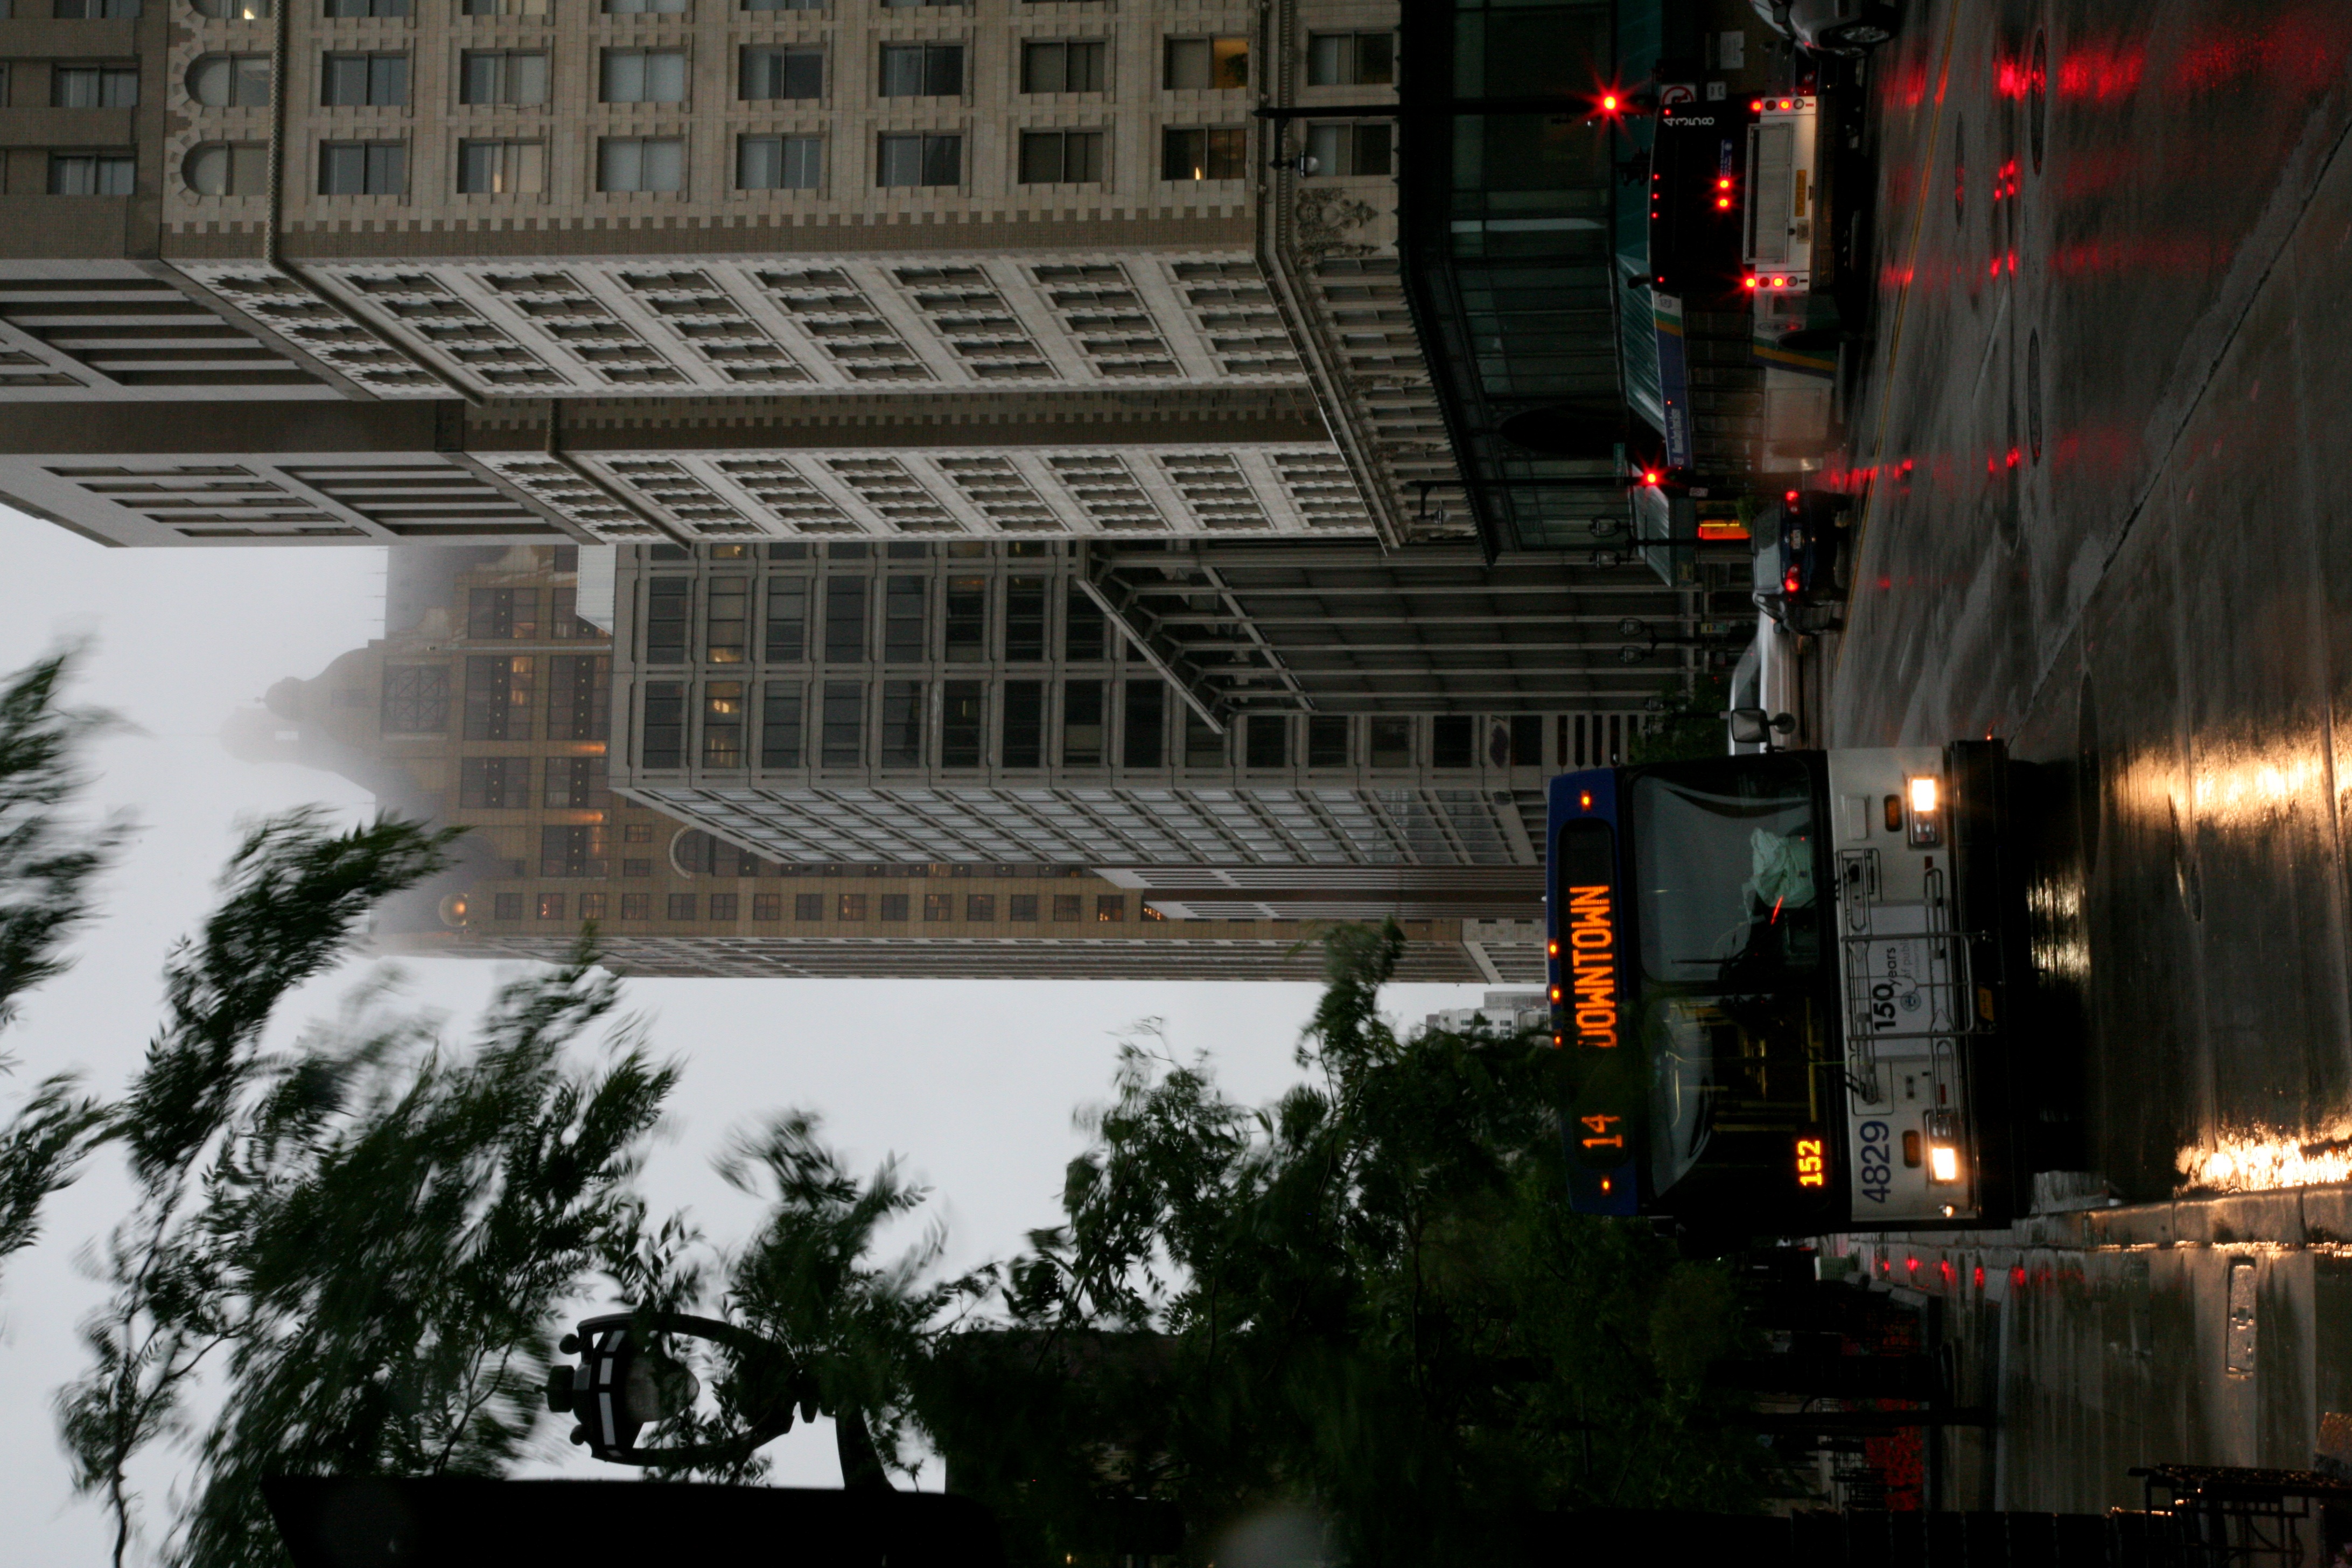
architecture, road, skyline, street, rain, city, skyscraper, cityscape, downtown, evening, reflection, waterway, tower block, public transport, infrastructure, pluie, metropolis, wisconsin, milwaukee, neighbourhood, urban area, residential area, human settlement, metropolitan area